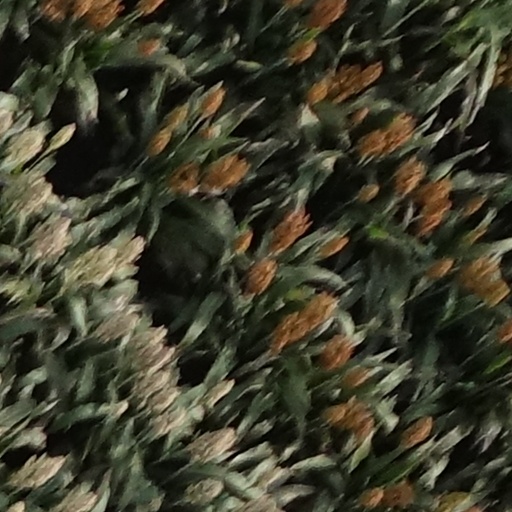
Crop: sorghum